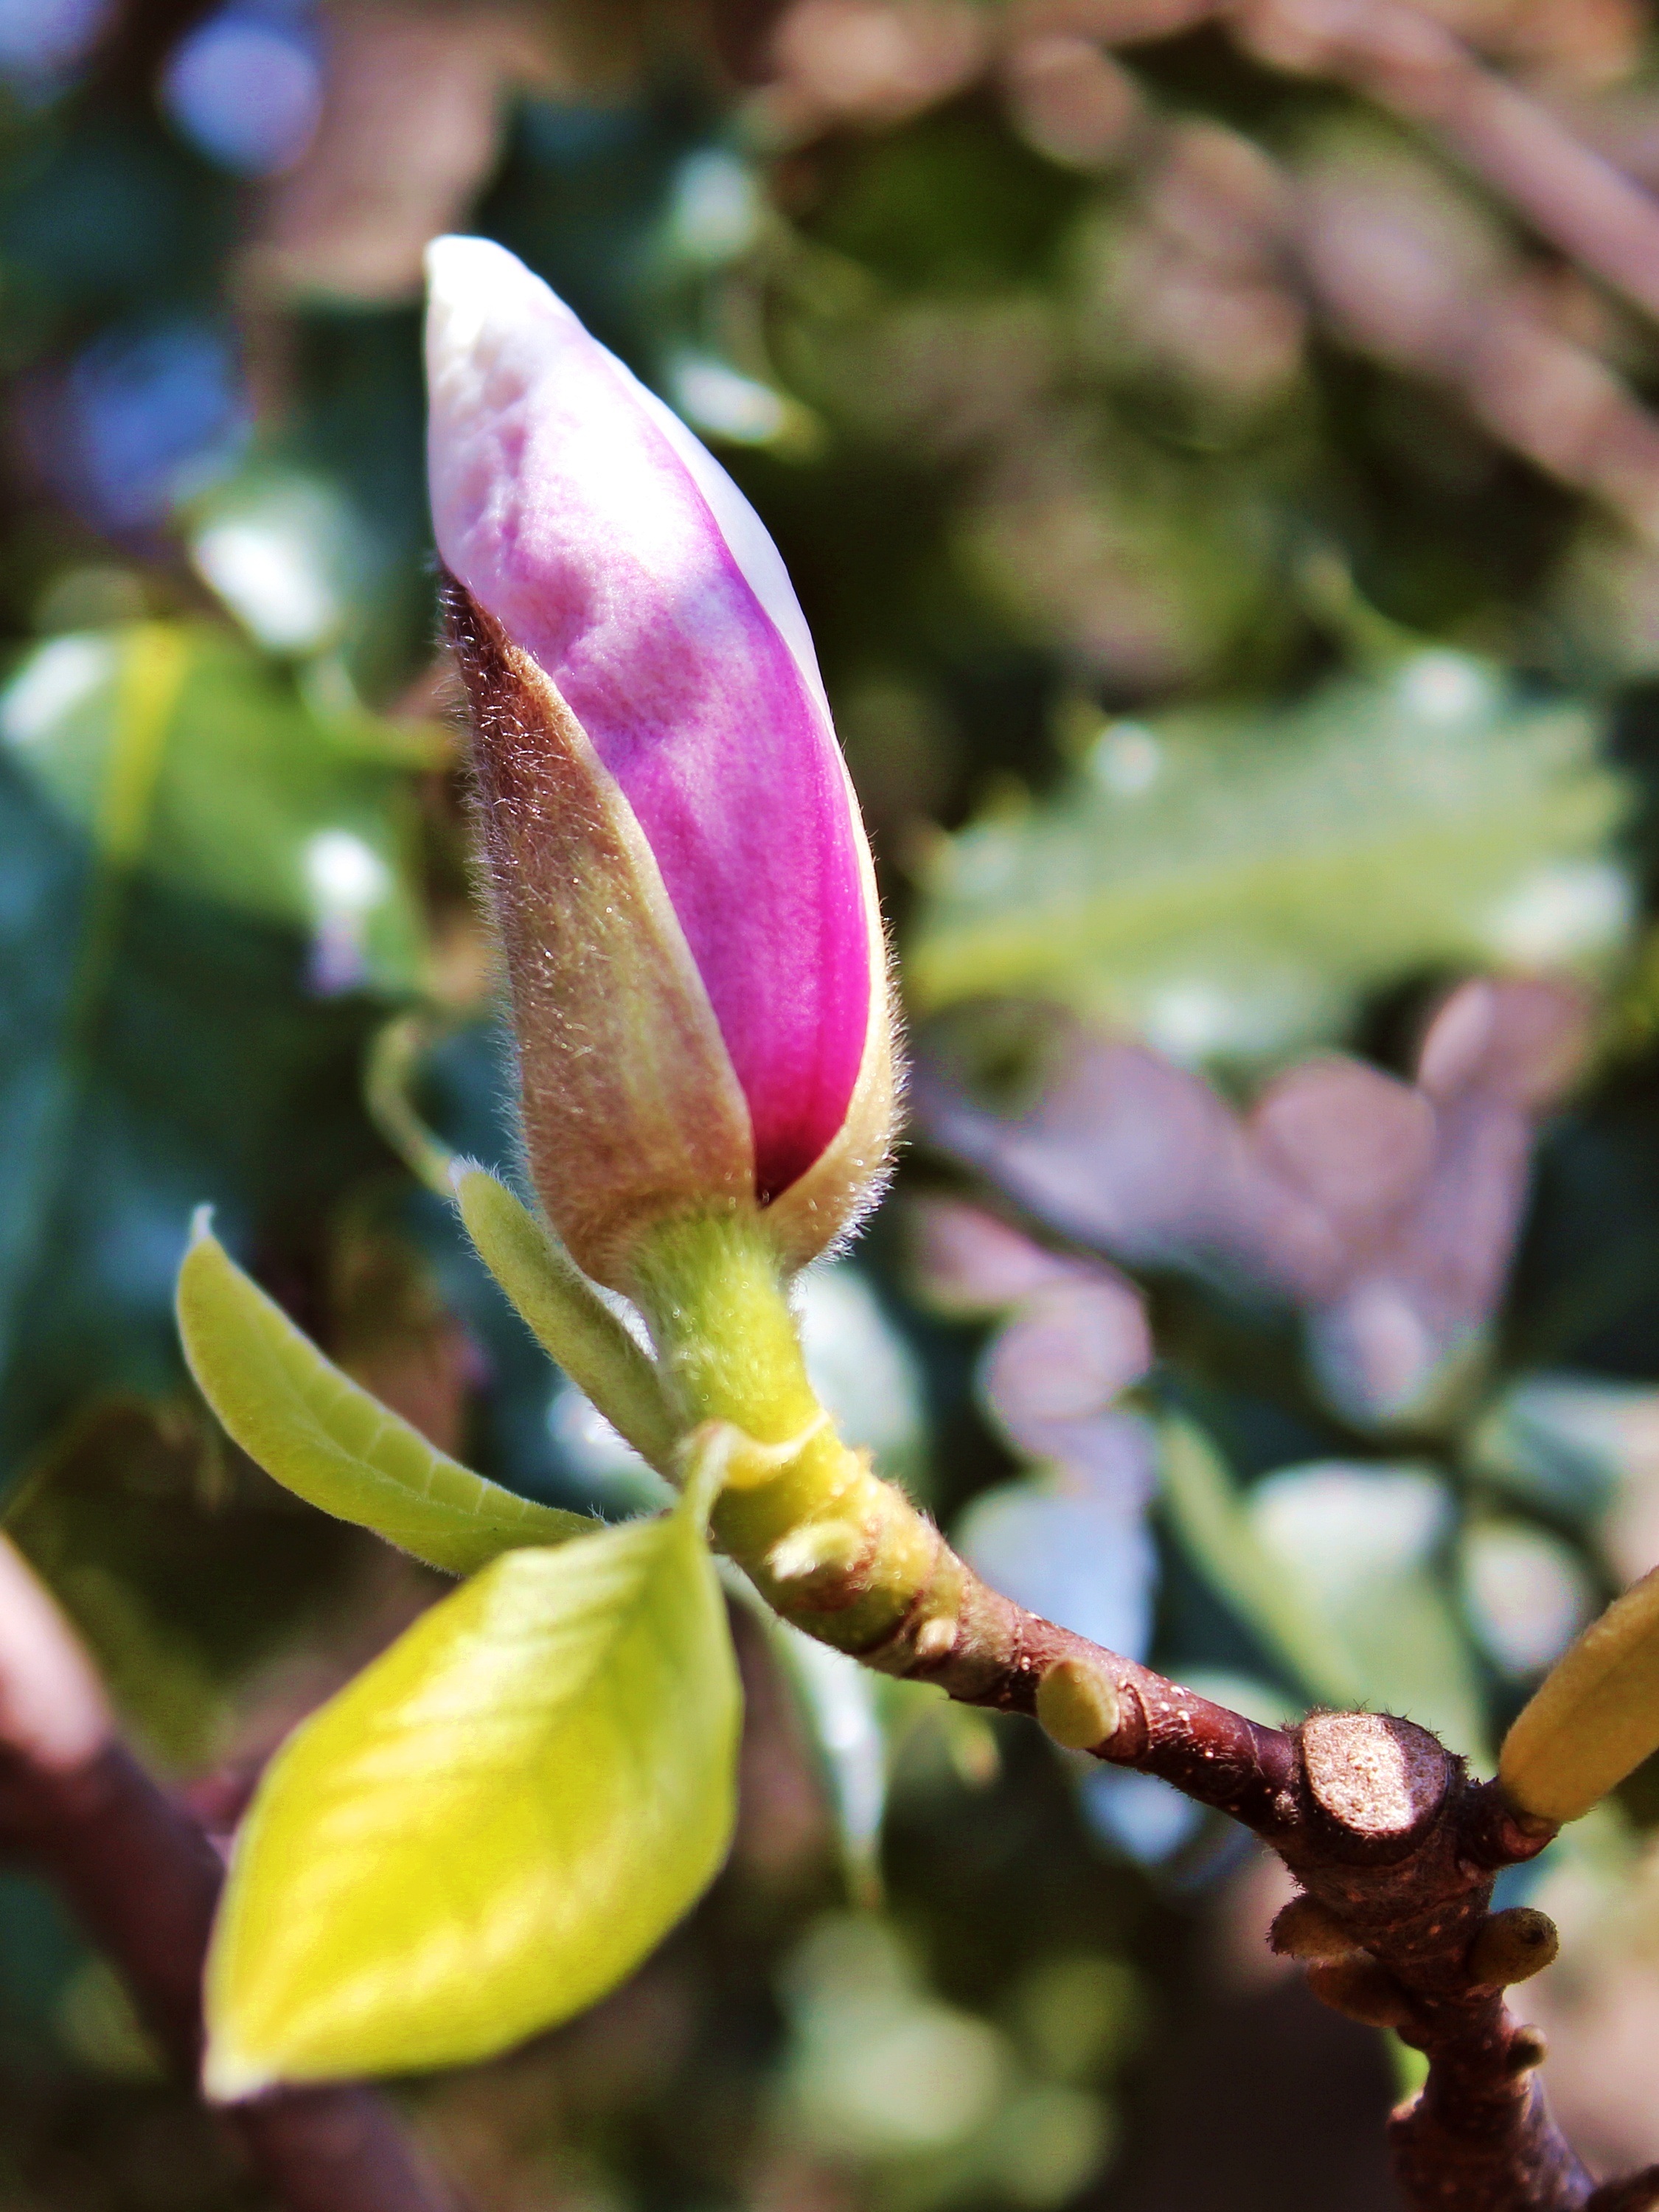
tree, nature, branch, blossom, plant, leaf, flower, petal, bloom, spring, green, botany, garden, pink, flora, wildflower, close up, shrub, beautiful, magnolia, bud, macro photography, flowering plant, fr hlingsbl her, magnoliengewaechs, magnolia leaves, plant stem, land plant